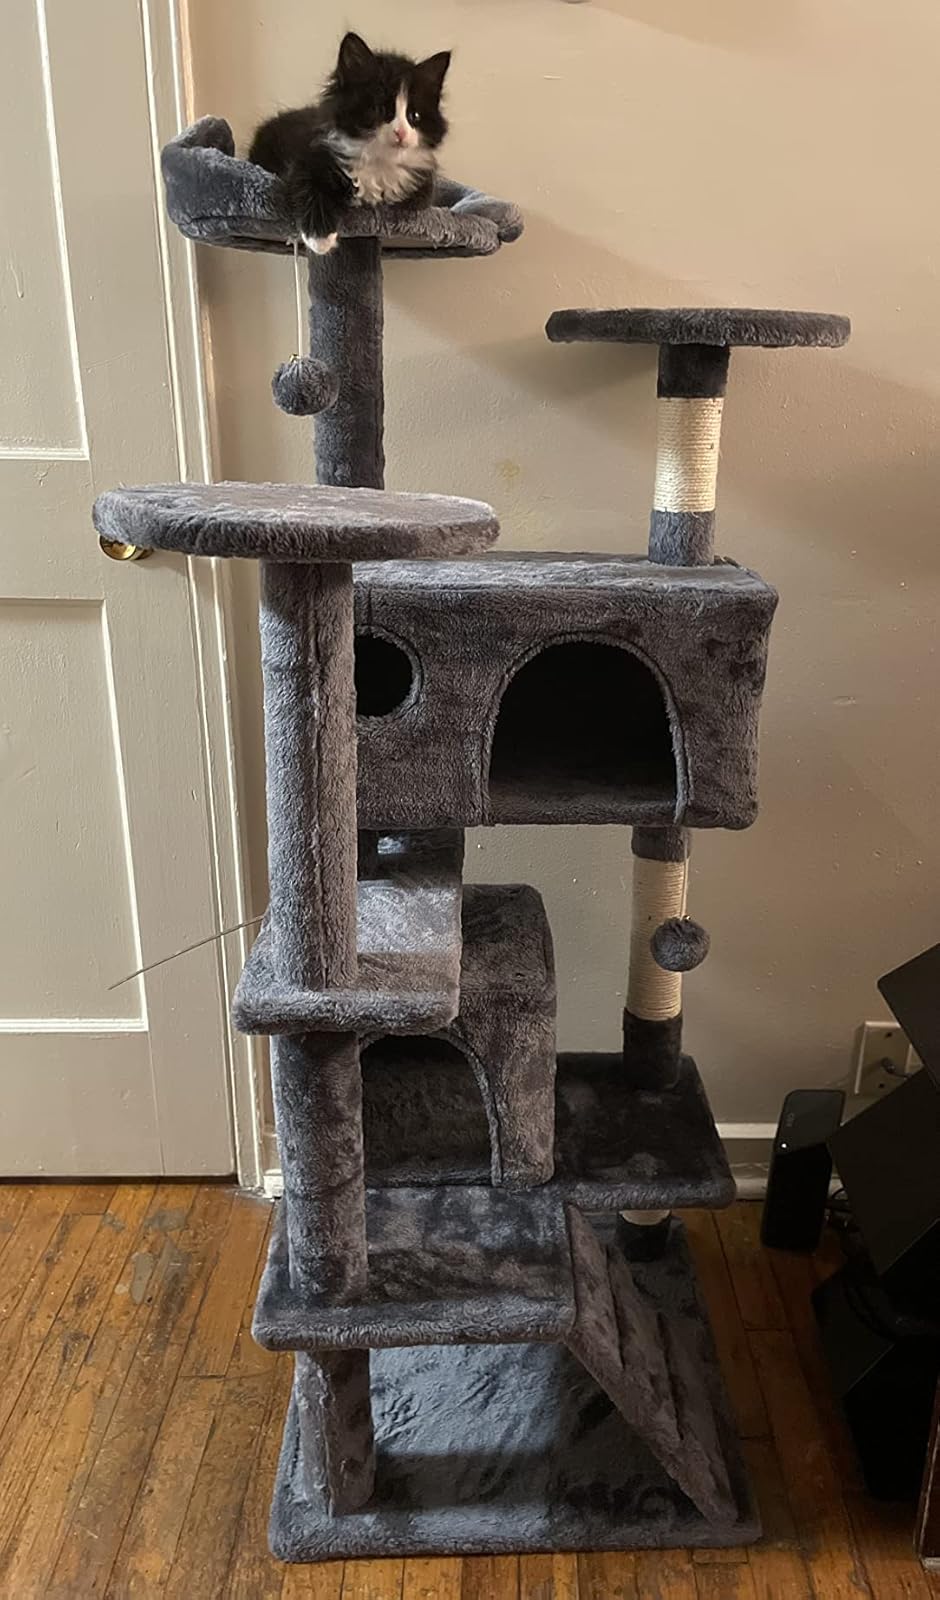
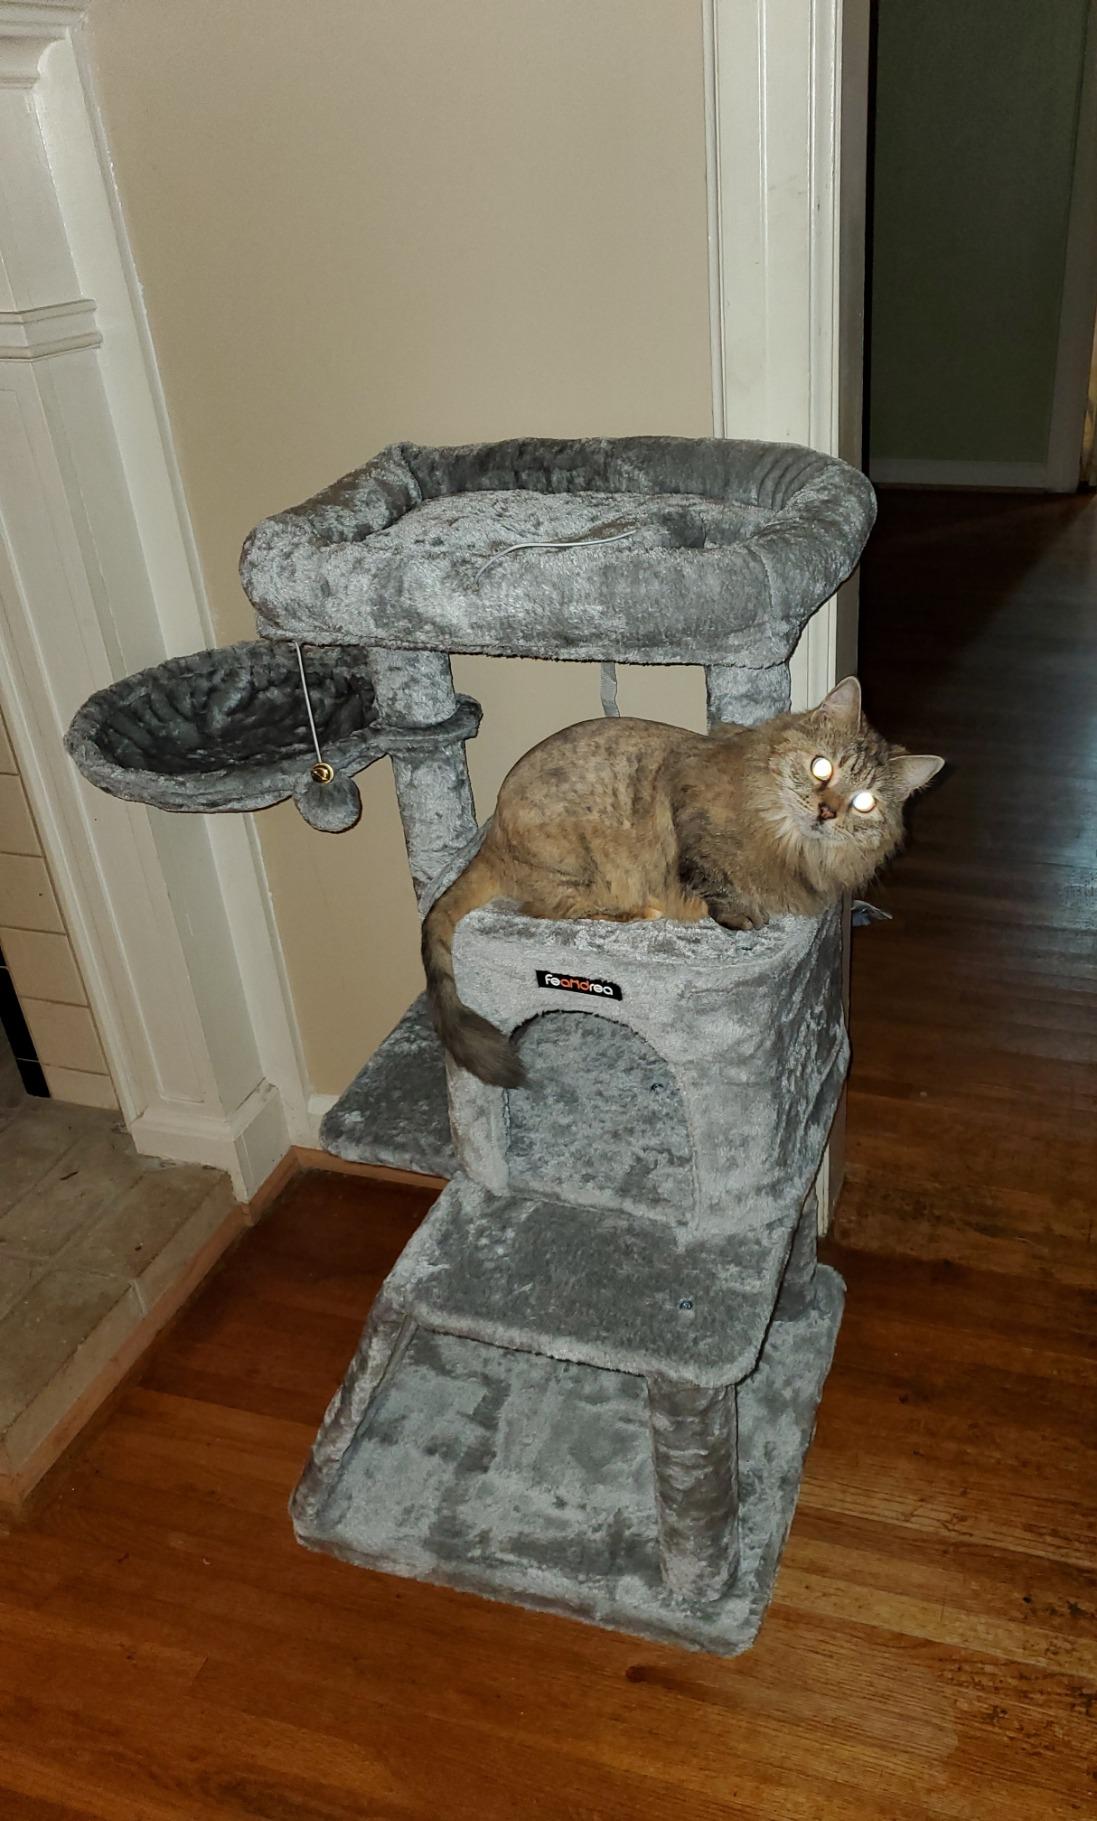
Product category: items_cat tree
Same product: no